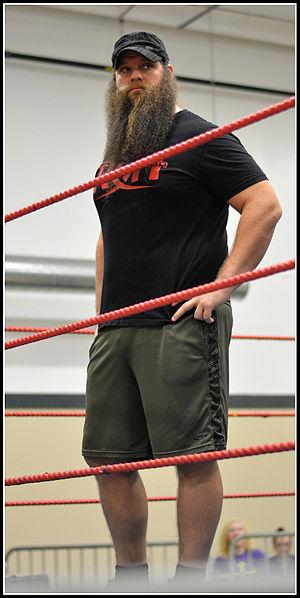
Todd Smith, plus connu sous le nom de Todd Hanson ou Hanson, est un catcheur américain. Il travaille actuellement à la World Wrestling Entertainment, dans la division Raw.